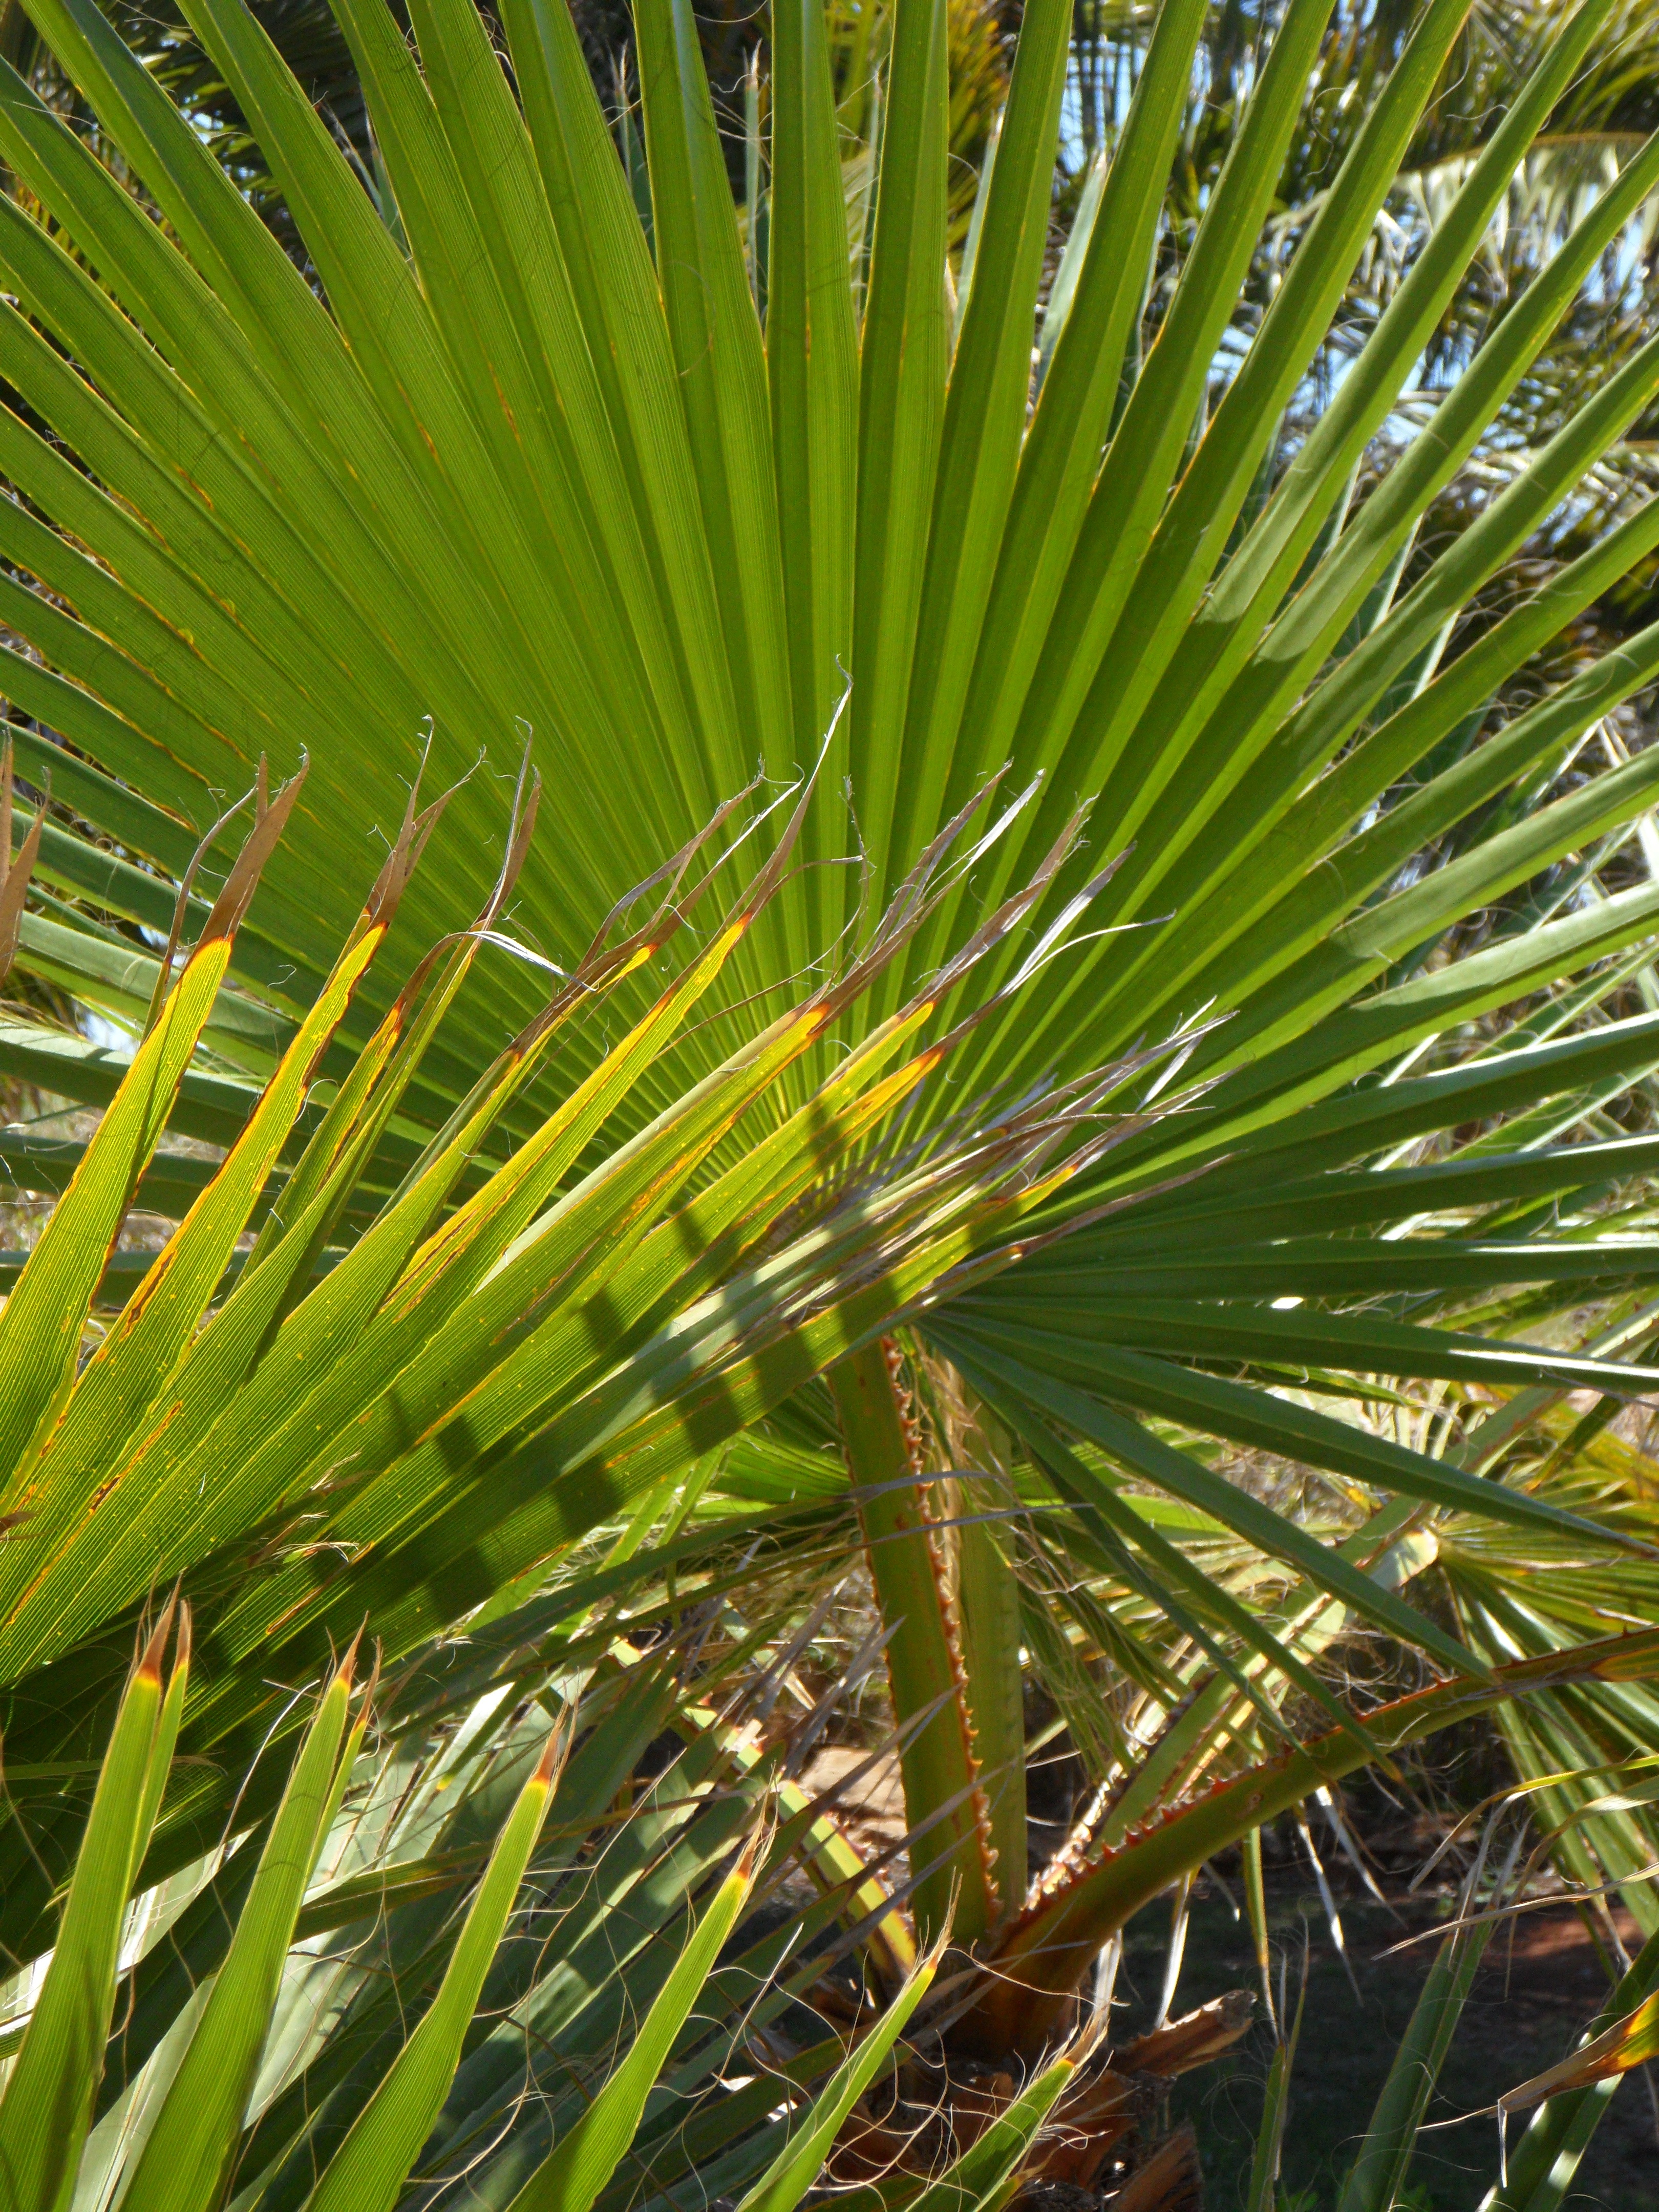
tree, grass, branch, plant, leaf, flower, green, palm, botany, flora, frond, conifer, leaves, james, flowering plant, palm leaf, palm fronds, fan palm, grass family, plant stem, woody plant, land plant, arecales, palm family, saw palmetto, palm fan